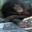
Label: chimpanzee